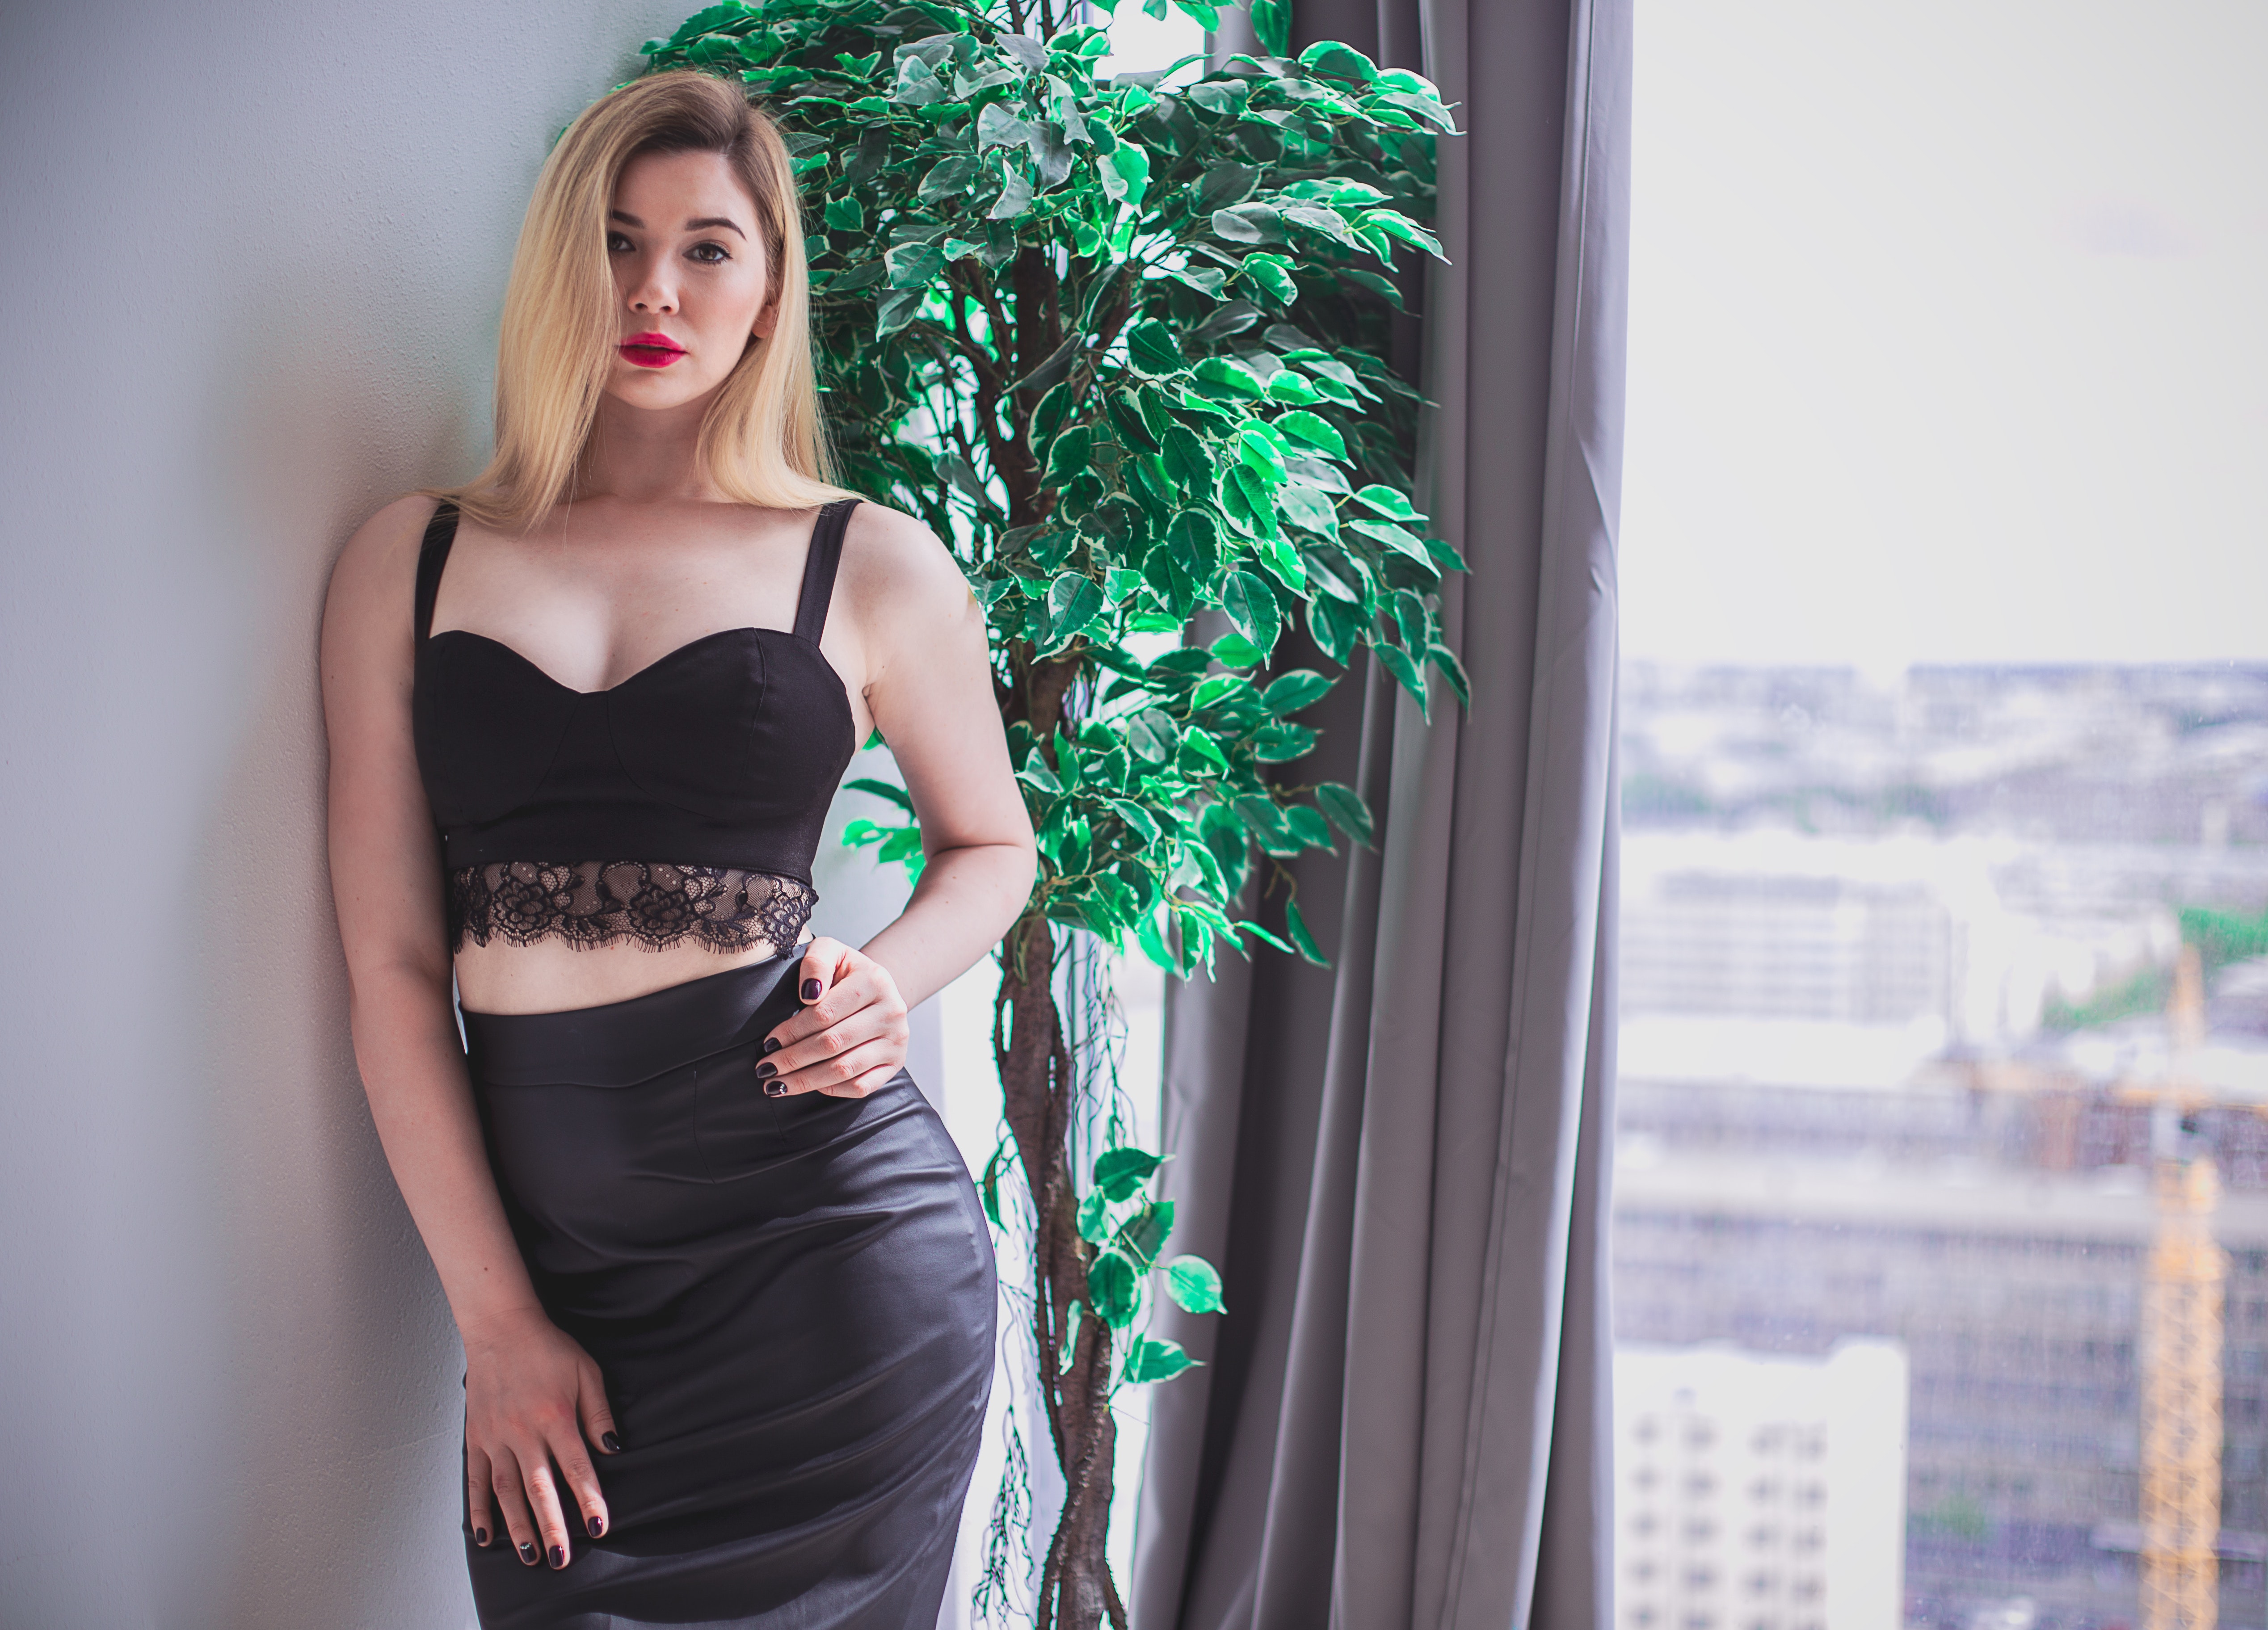
green, hair, clothing, dress, beauty, waist, fashion, shoulder, blond, model, skin, photo shoot, yellow, photography, long hair, leg, cocktail dress, smile, abdomen, brown hair, trunk, fashion design, formal wear, style, black hair, pattern